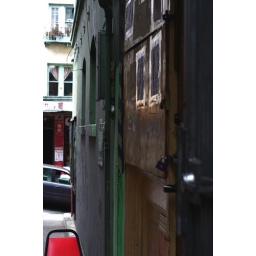
red chair in the alley